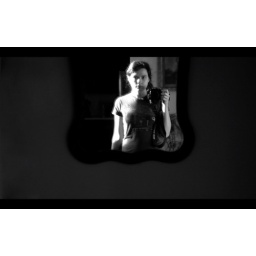
Dogsitting in a house full of mirrors and cable television makes 365 day laziness easy.